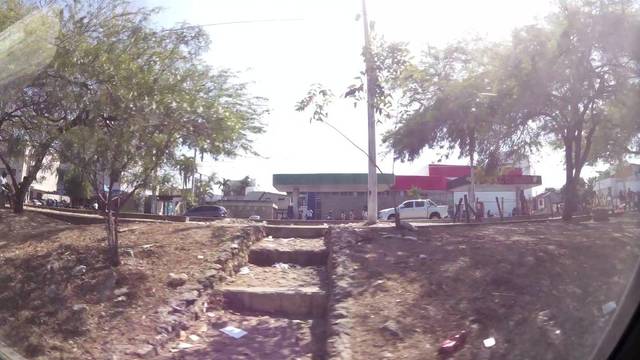
Region: Colombia
Coordinates: 10.408, -75.509